Nikolai Alekseievich Gladkov

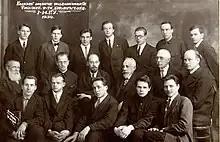
Gladkov as a student in 1930 (front row second from left)

Nikolai Alekseievich Gladkov (20 March 1905 – 31 October 1975) was a Soviet ornithologist. He published a multi-volume work on the birds of the Soviet Union along with G P Dementiev and was a winner of the Stalin Prize of 1952. He served as the director of the Zoological Museum of Moscow State University from 1964 to 1969.